Exmoor pony

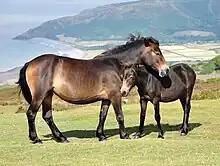
Mare and foal

Some claim that the Exmoor pony descends directly from the wild horses of north-west Europe, uninfluenced by domestic horses. Others consider that Exmoor ponies have a fully domesticated origin. Modern DNA research has not yet conclusively determined the breed's origins: studies indicate they share their maternally inherited mitochondrial DNA with various other horse breeds from across the world, and their paternally inherited Y-chromosome is identical to that of most other domesticated horses.